Flax

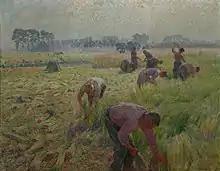
"De vlasoogst" (1904) (""The flax harvest"") painting by Emile Claus, Royal Museums of Fine Arts of Belgium, Brussels, Belgium

The earliest evidence of humans using wild flax as a textile comes from the present-day Republic of Georgia, where spun, dyed, and knotted wild flax fibers found in Dzudzuana Cave date to the Upper Paleolithic, 30,000 years ago. Humans first domesticated flax in the Fertile Crescent region. Evidence exists of a domesticated oilseed flax with increased seed-size from Tell Ramad in Syria and flax fabric fragments from Çatalhöyük in Turkey by years ago. Use of the crop steadily spread, reaching as far as Switzerland and Germany by 5,000 years ago. In China and India, domesticated flax was cultivated at least 5,000 years ago.